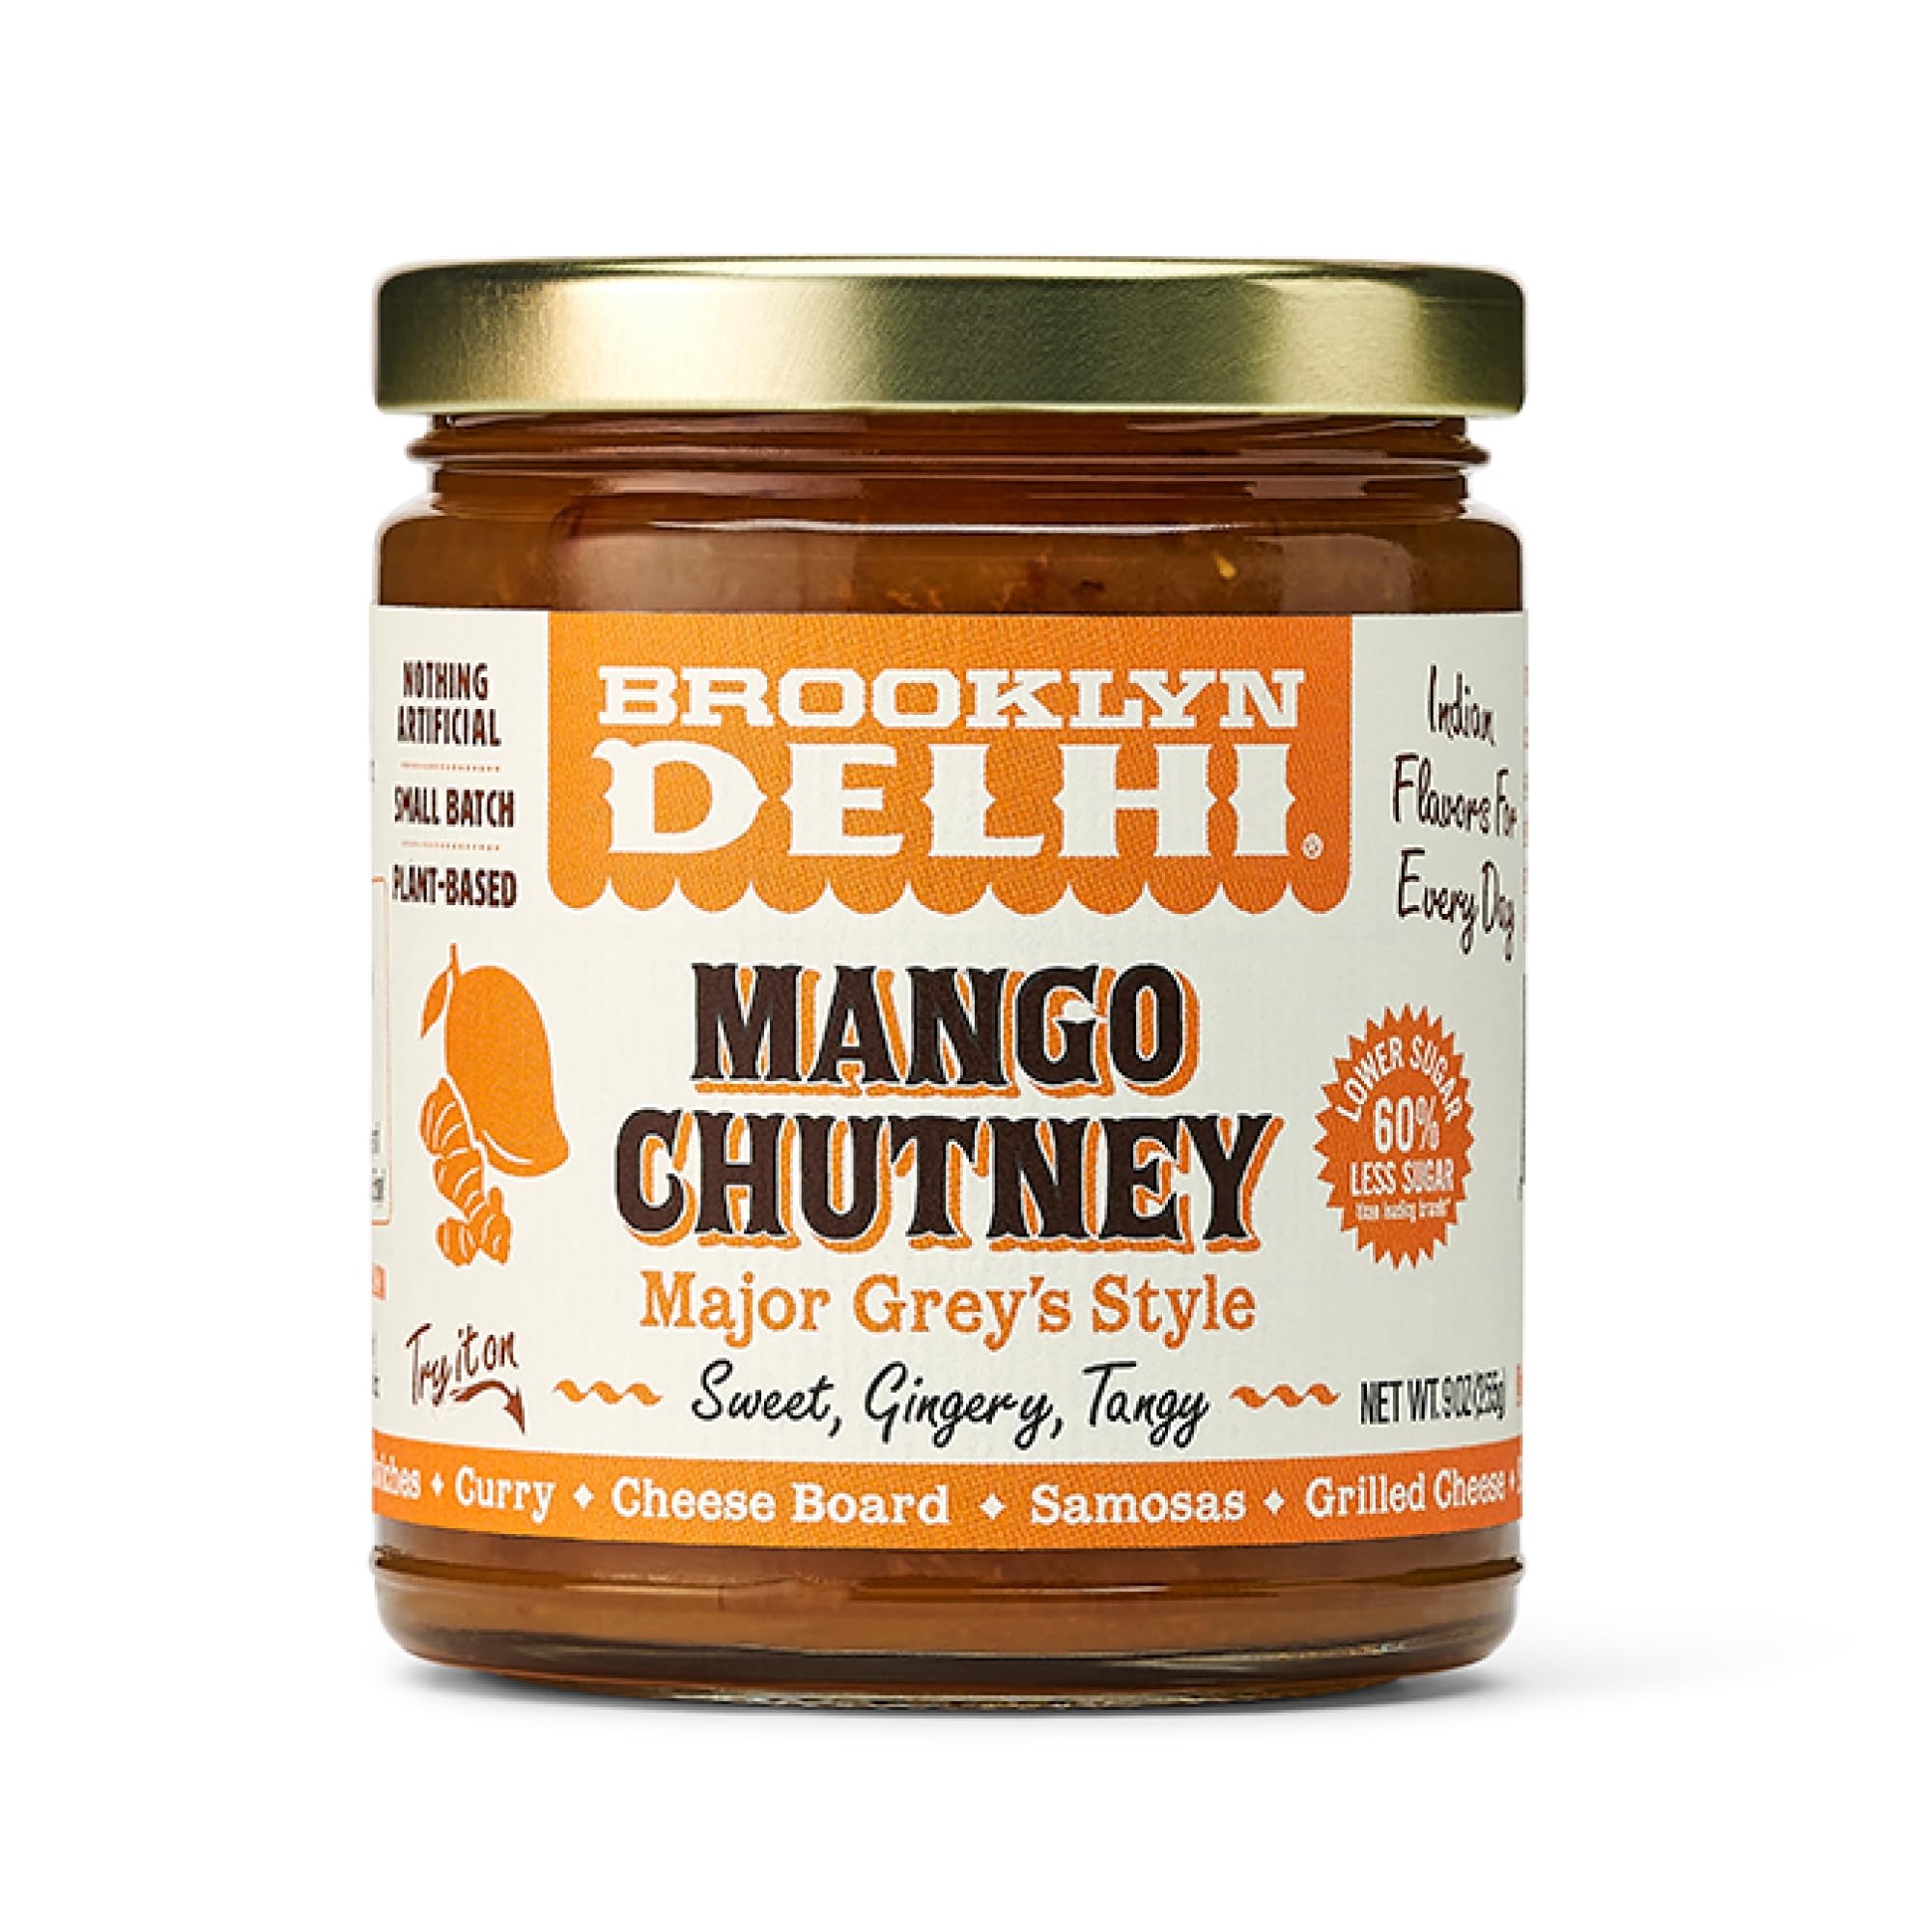
Item Name: Brooklyn Delhi Mango Chutney - 9 Ounces - Made with Ripe Mangos, Golden Raisins, Fresh Ginger, Garam Masala, and Lemon Juice for a Nice Sour Note - Vegan - No Artificial Additives
Bullet Point 1: Our Sweet Mango Chutney features ripe mangoes and golden raisins, fresh ginger for heat, a little garam masala for warmth, and a touch of lemon juice for a bit of brightness. By using ripe mangoes, we're able to use 60% less sugar than leading brands.
Bullet Point 2: We want for you to use our products however you want, whenever you want, but for this one we love it on anything from baked brie to a secret ingredient for chicken salad.
Bullet Point 3: WHOLESOME INGREDIENTS - Our Date Tamarind Chutney is vegan, low sugar, low sodium, and created with no artificial ingredients. Brooklyn Delhi uses no starches, gums, or other stabilizers, just wholesome ingredients.
Bullet Point 4: ROOTED IN TRADITION - Our products will always maintain cultural integrity and pay homage to time-honored Indian culinary traditions as we innovate on better-for-you recipes with wholesome, plant-based ingredients. Our recipes are rooted in tradition, but not bound by it.
Bullet Point 5: OUR STORY - In a small kitchen in Brooklyn, Chitra and Ben, a cookbook author and an artist, created Brooklyn Delhi to expand the conversation around Indian food in America, bridge cultures by connecting people to real Indian flavors, and create space for a new culinary perspective. Our story is one of identity, flavor, connection, and, of course, love.
Bullet Point 6: Manufactured in a facility that processes peanuts, sesame, soy, wheat & milk.
Bullet Point 7: NOTE: There are many variations of mango chutney. Ours is not chunky - it’s smooth like our family has always made it so it can easily be spread, slathered or mixed into dishes.
Product Description: Our Sweet Mango Chutney features ripe mangoes and golden raisins, fresh ginger for heat, a little garam masala for warmth, and a touch of lemon juice for a bit of brightness. By using ripe mangoes, we're able to use 60% less sugar than leading brands.
Value: 9.0
Unit: Ounce

Price: 8.29